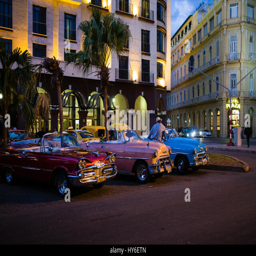
vintage cars on the street at night